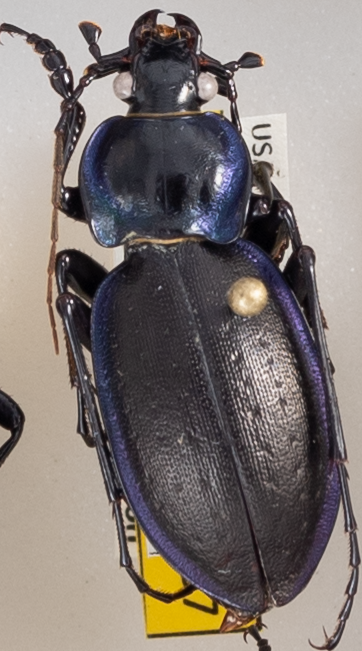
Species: Carabus sylvosus
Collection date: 2021-08-31
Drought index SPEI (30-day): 0.746
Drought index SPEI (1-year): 0.258
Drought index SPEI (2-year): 1.546